Modularity (networks)

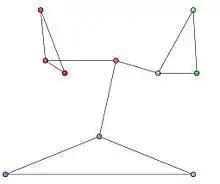
Fig 1. Sample Network corresponding to the Adjacency matrix with 10 nodes, 12 edges.

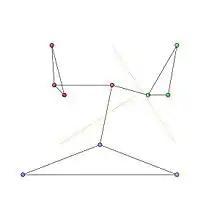
Fig 2. Network partitions that maximize Q. Maximum Q=0.4896

The communities in the graph are represented by the red, green and blue node clusters in Fig 1. The optimal community partitions are depicted in Fig 2.